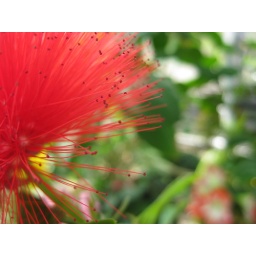
red flower in the conservatory